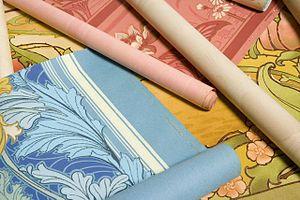
Le papier peint est un revêtement mural servant généralement à décorer une pièce d'habitation. Le matériau n'est pas seulement le papier, il en existe en matières synthétiques.